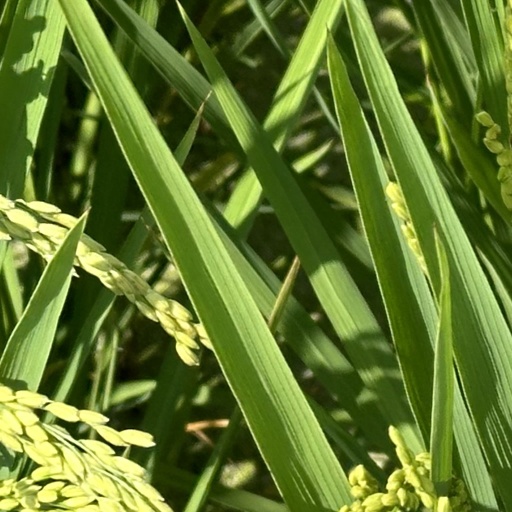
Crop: rice